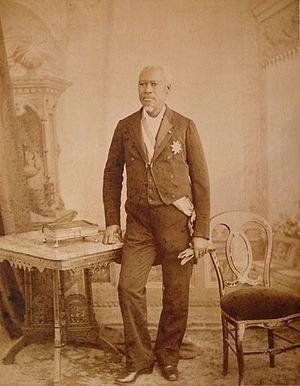
Florvil Hyppolite, fut président de la République d'Haïti à deux reprises : du 3 au 26 octobre 1879 et du 17 octobre 1889 jusqu'à sa mort le 24 mars 1896. Président populaire, il est pour la diminution du pouvoir des sénateurs. Pour lui et son gouvernement, le sénat influence le pouvoir et contrôle le pays sans partage. Donc dès 1889, il se déclare Président Suprême du Sénat. Il fut donc pendant toute sa présidence, détesté des sénateurs qui voulaient sa destitution voire sa mort. Mais le président Florvil resta attaché au pouvoir jusqu'à sa mort.